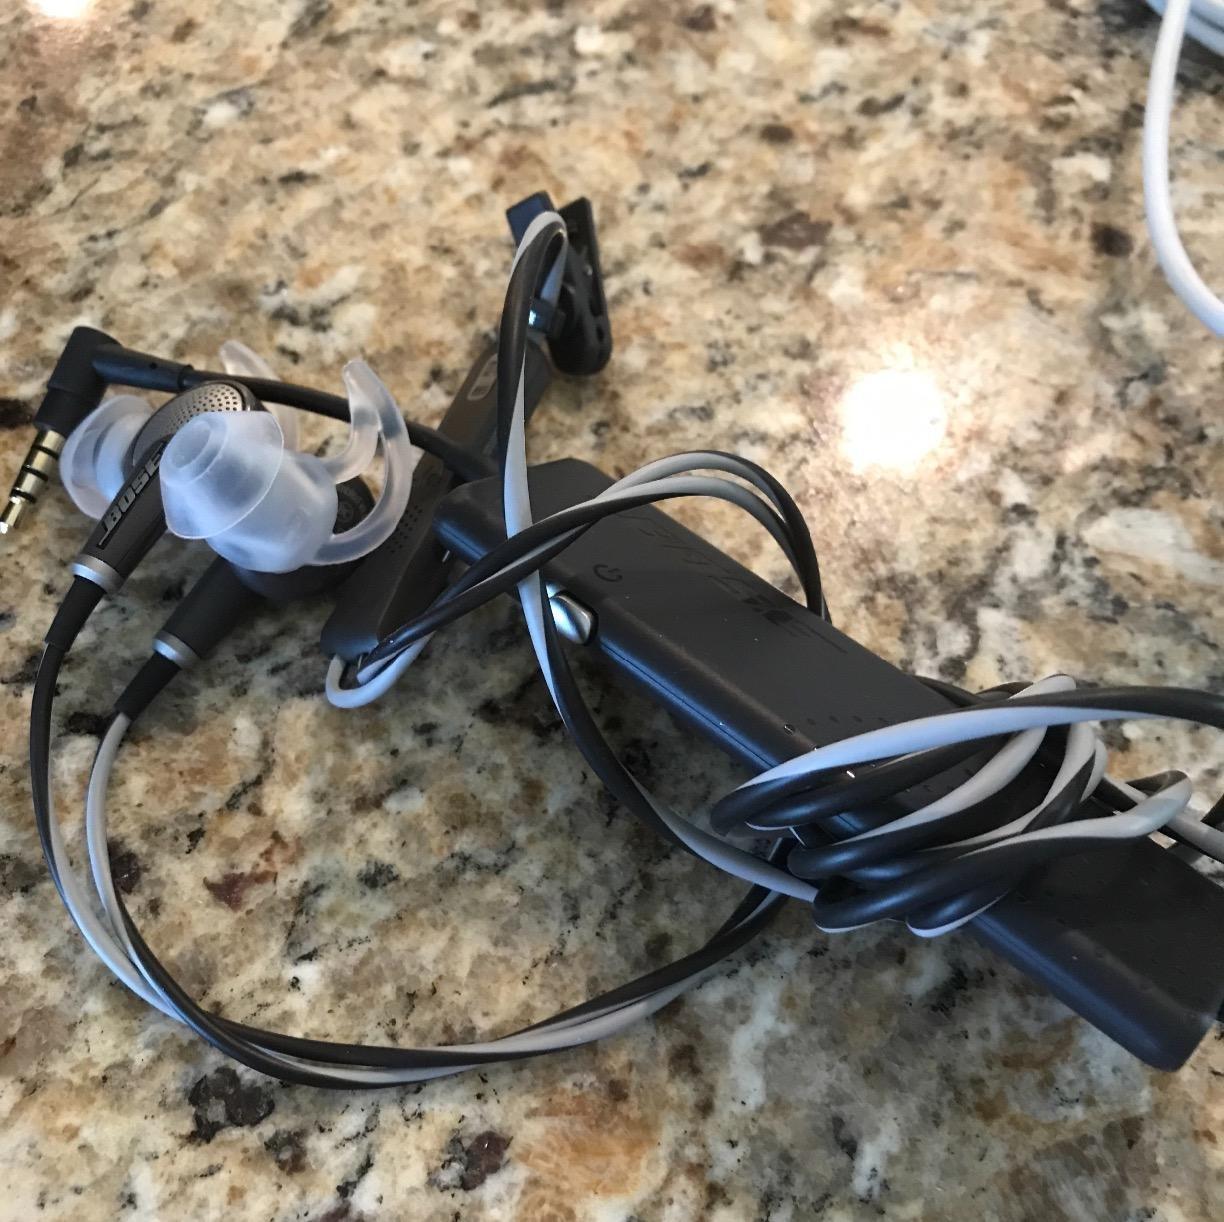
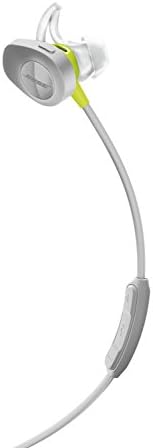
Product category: headphones
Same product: no